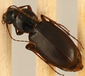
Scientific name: Synuchus impunctatus
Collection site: Bartlett Experimental Forest NEON (BART), plot BART_002